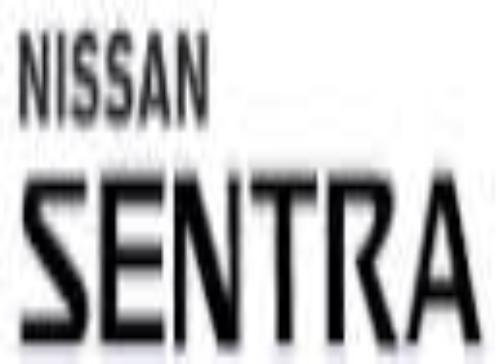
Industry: Transportation